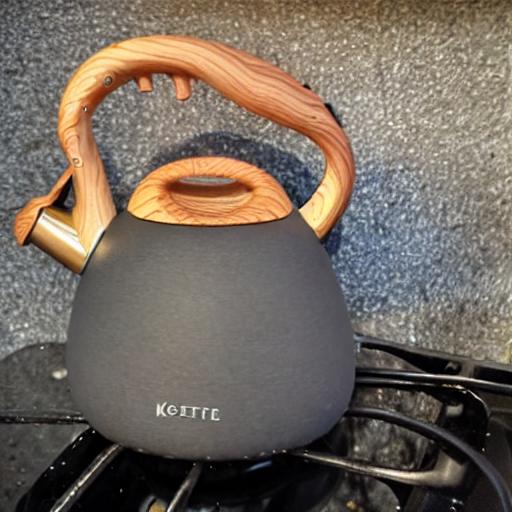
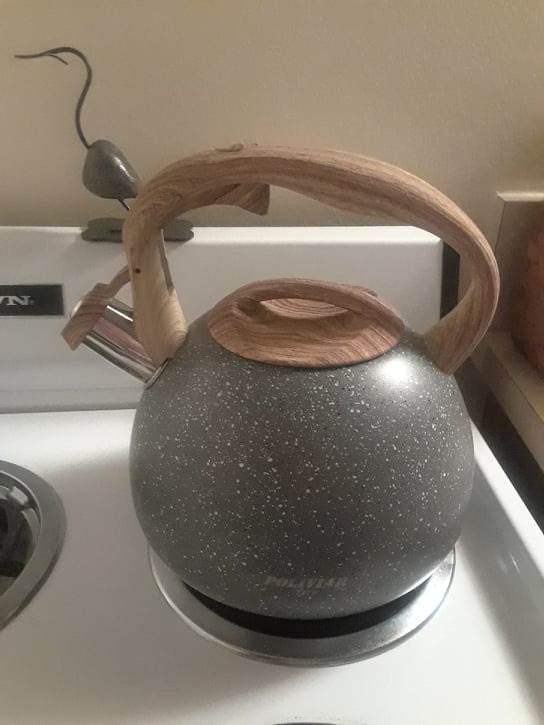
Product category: items_kettle
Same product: no